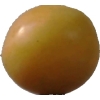
Label: cherry_wax